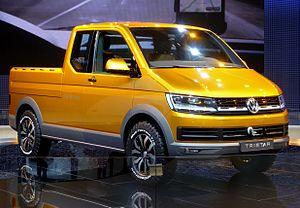
Le Volkswagen Transporter est un véhicule utilitaire de la marque allemande Volkswagen. Depuis sa sortie en avril 1947, cinq générations se sont succédé. Une sixième génération a été présentée par le constructeur en avril 2015. Sa commercialisation commence en septembre 2015.